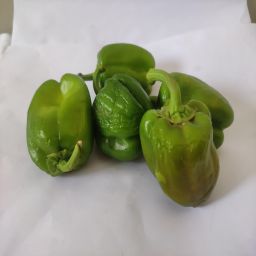
Crop: Bell Pepper
Quality: Ripe